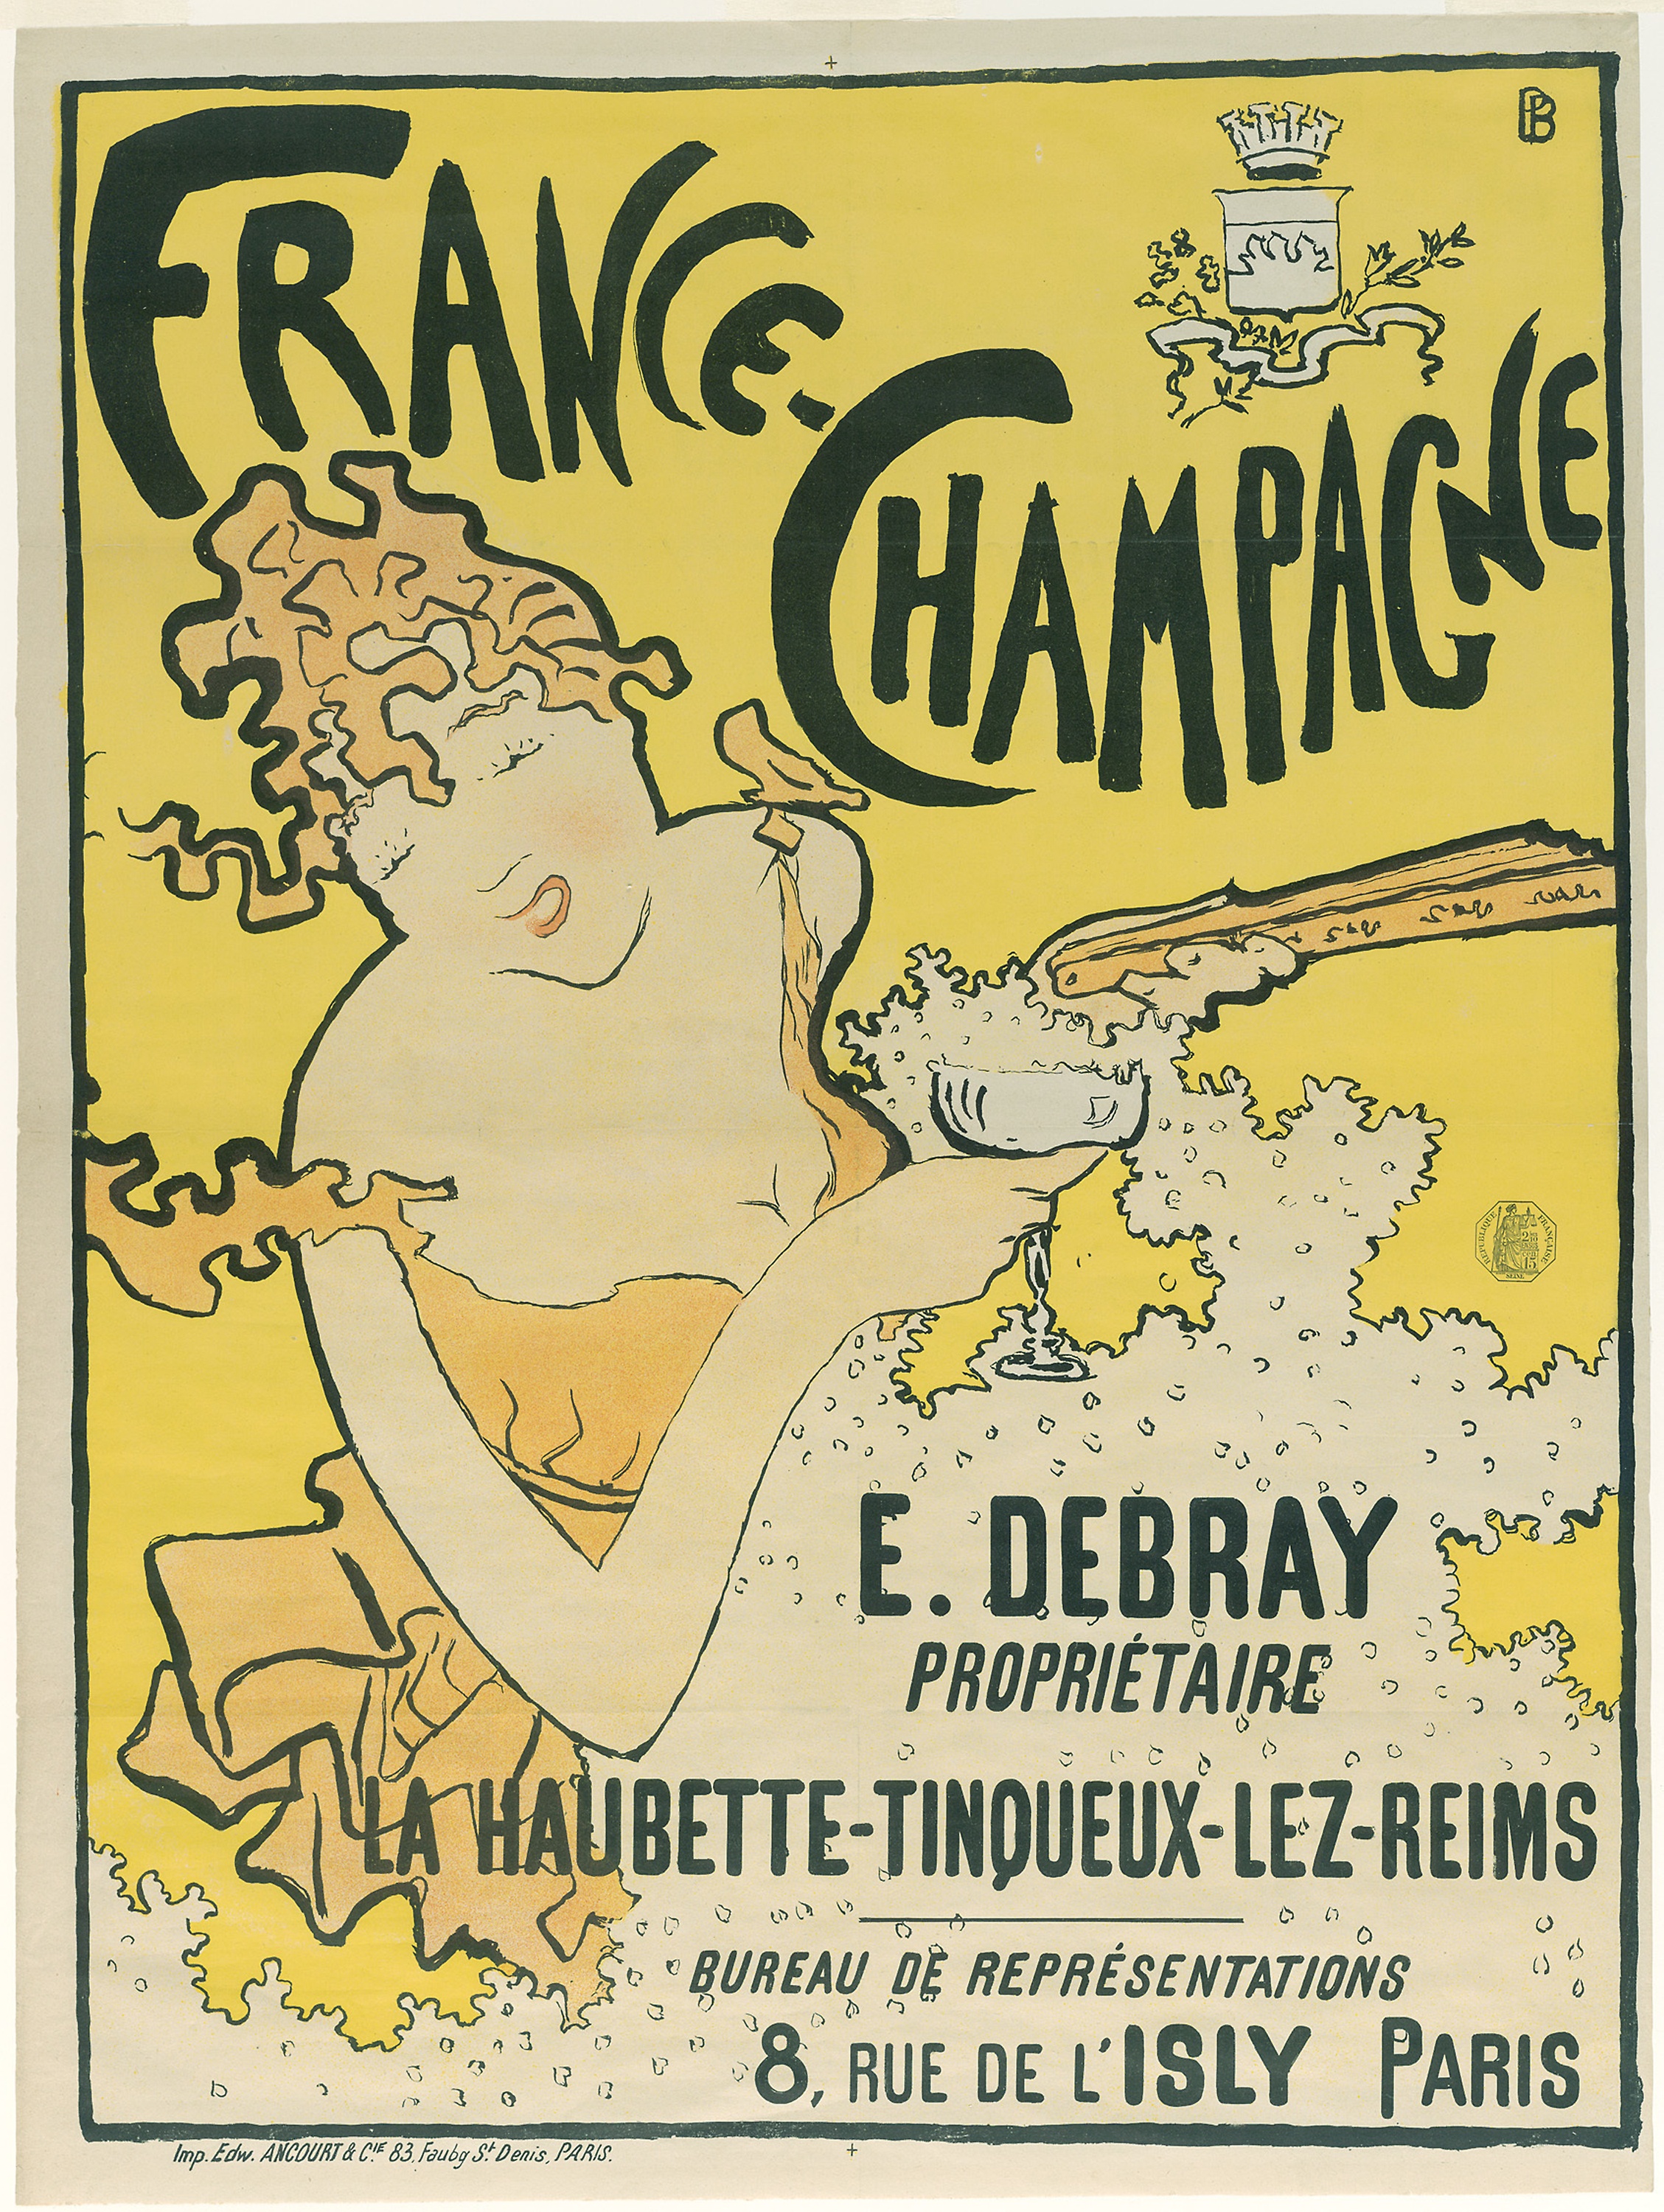
text, poster, yellow, cartoon, font, comics, comic book, fiction, human behavior, vintage advertisement, illustration, art, recreation, food, advertising, produce